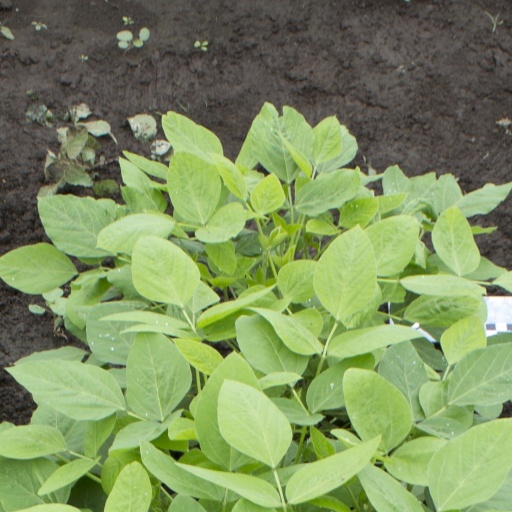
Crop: soybean